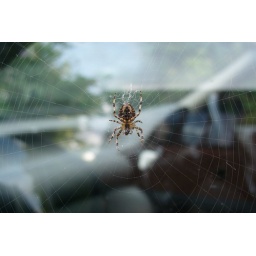
a spider that lives in the wing mirror of an old car